Blue Cross Blue Shield Tower

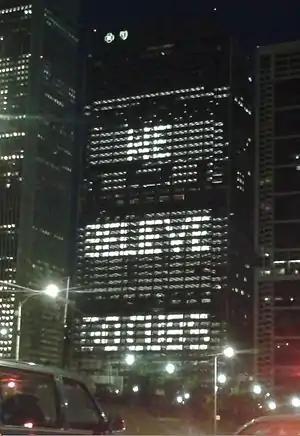
A message displayed to celebrate the Chicago Cubs' effort to win the 2015 NLCS

The management of the Blue Cross Blue Shield Tower frequently shows its support for health care issues, local events, Chicago sports, and charities by arranging to have appropriate messaging displayed at night on the south facade of the building facing Grant Park.